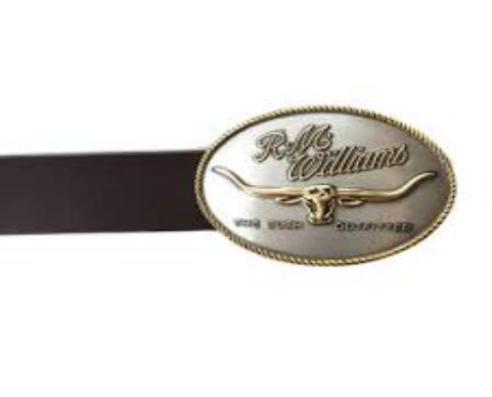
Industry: Clothes